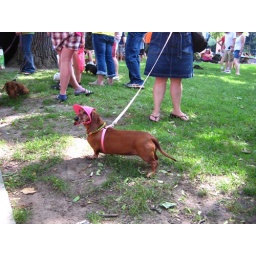
Wiener in a pink hat